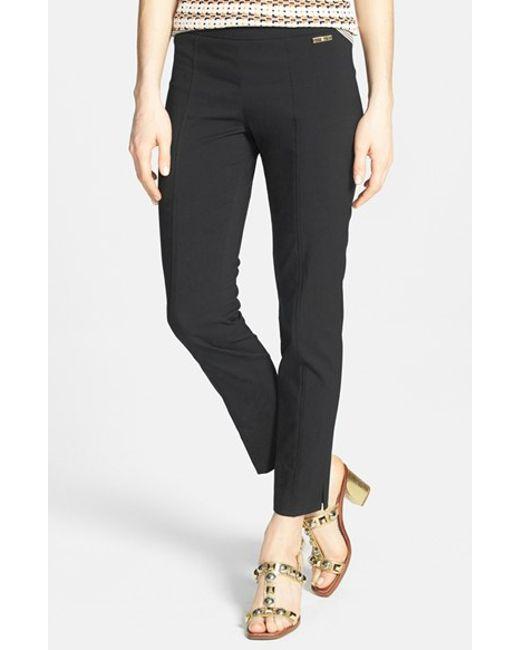
Schwarze Knöchelhose mit hoher Taille für Damen